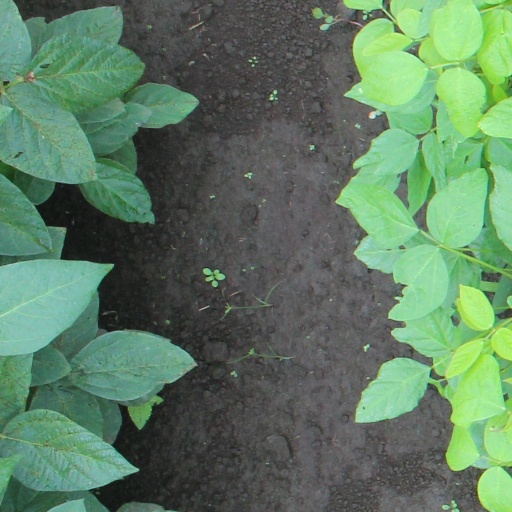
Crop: soybean